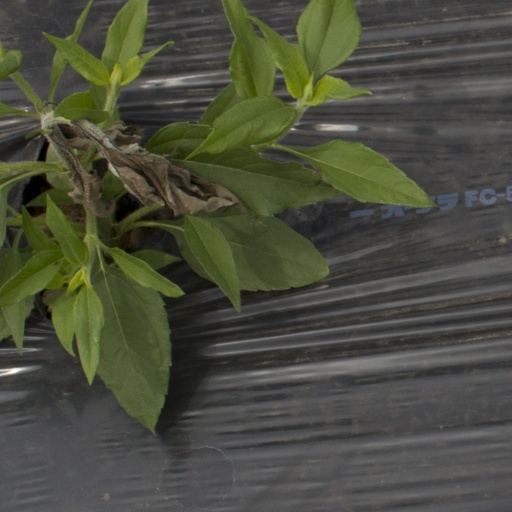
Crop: Jerusalem artichoke